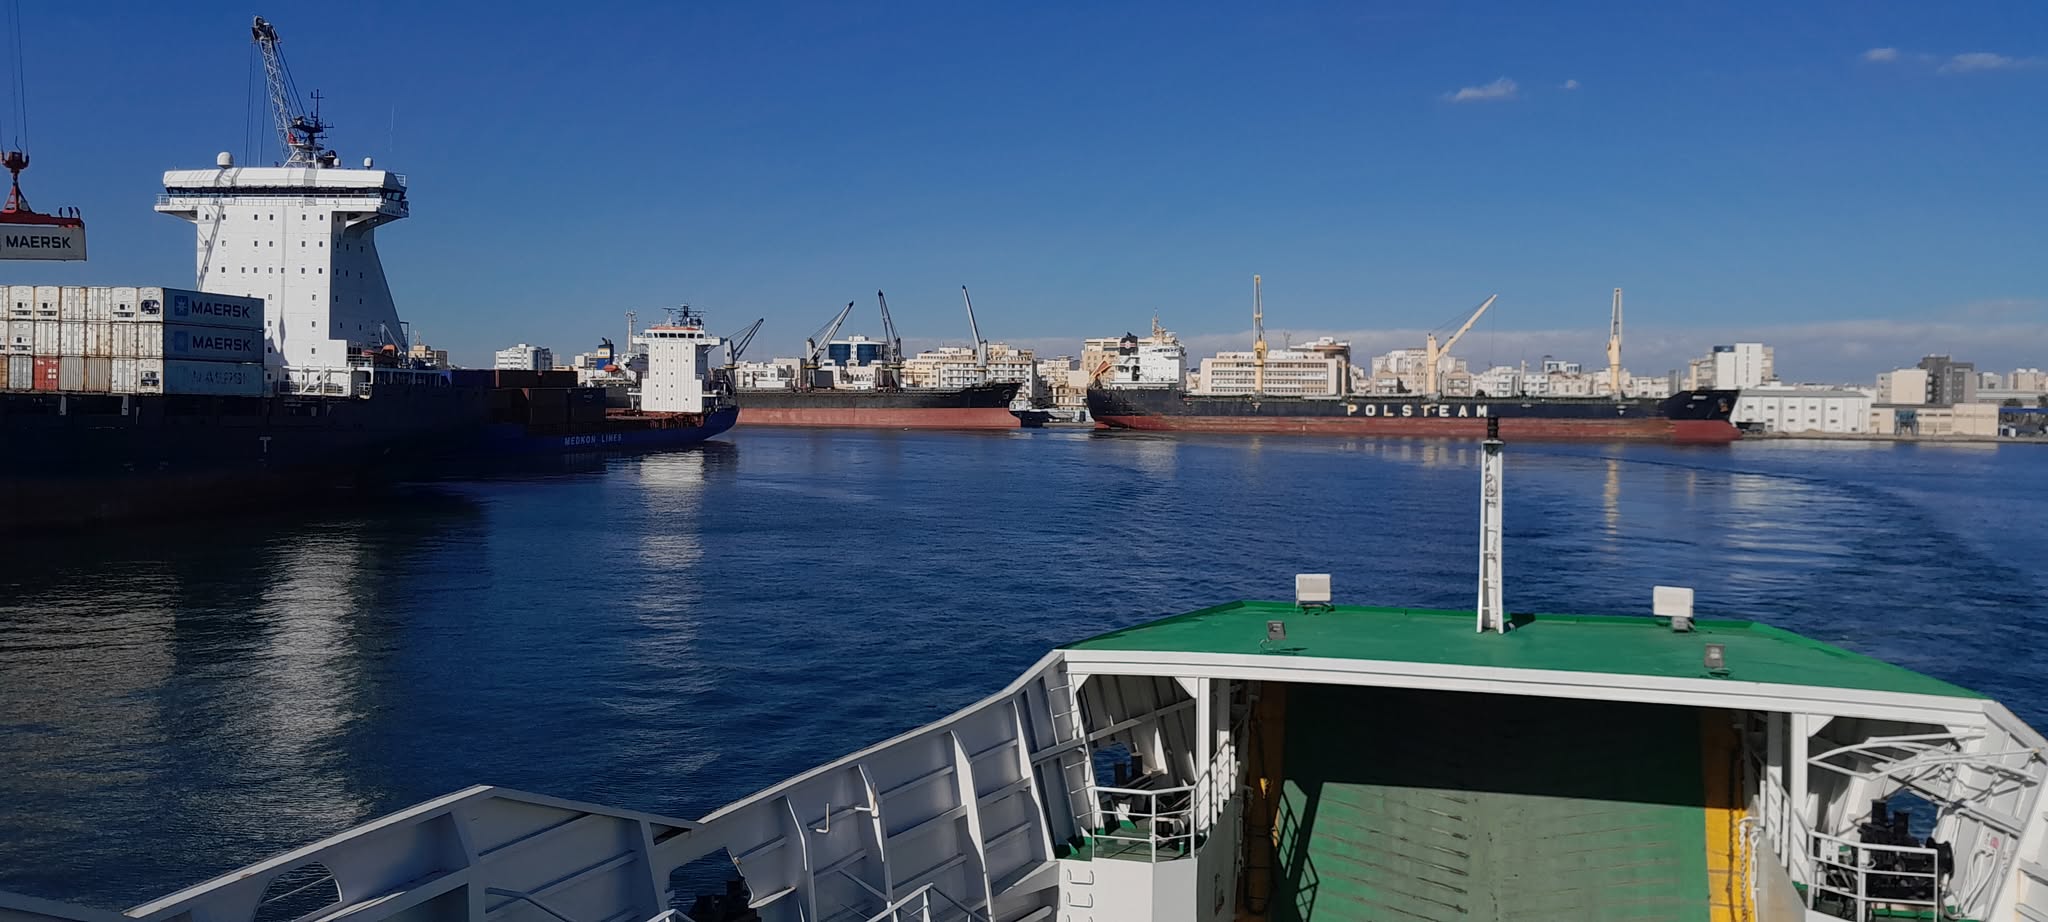
sea, sky, boat, blue, watercraft, transport, waterway, ship, naval architecture, liquid, ocean, channel, port, freight transport, water transportation, harbor, ferry, passenger ship, motor ship, dock